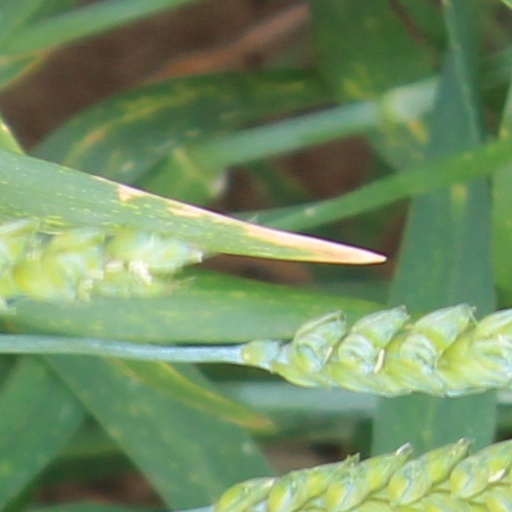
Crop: wheat